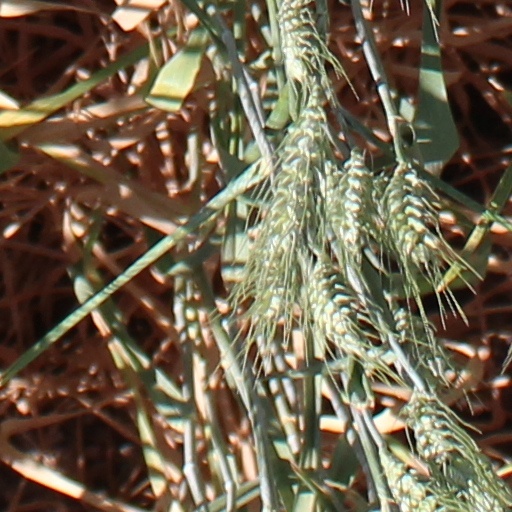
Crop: wheat